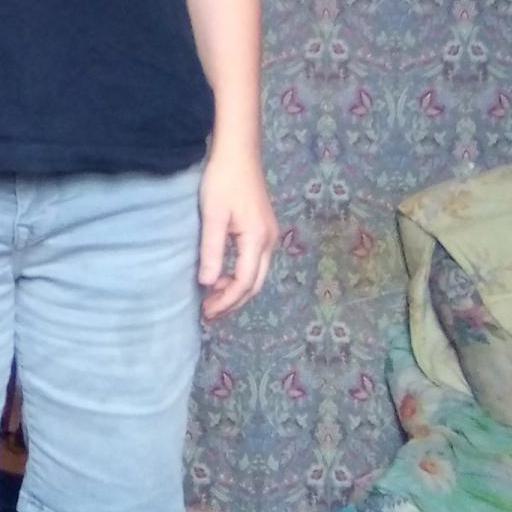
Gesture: no_gesture